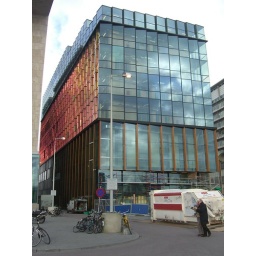
Stunning exterior of office building near Centraal Station. The colors change with the light of day.